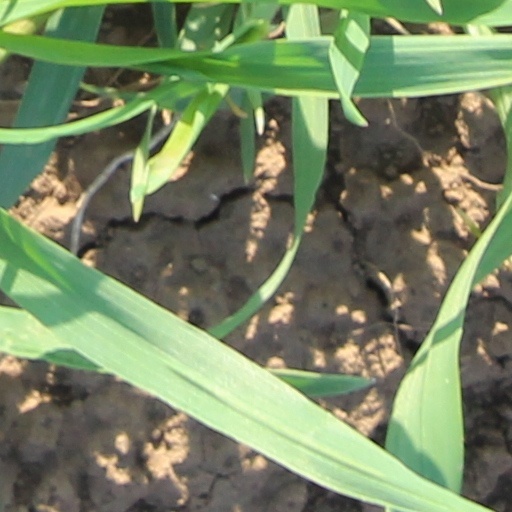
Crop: wheat